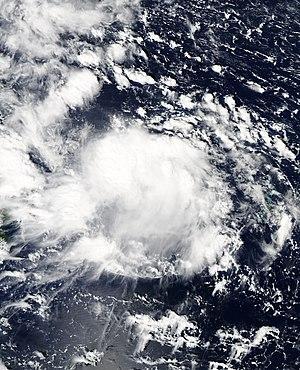
La saison cyclonique 2013 n'a pas de date spécifique de début ou de fin selon la définition de l'Organisation météorologique mondiale. Cependant, les cyclones tropicaux dans ce bassin montrent un double pic d'activité en mai et en novembre. Les vents dans le Pacifique ne sont pas enregistrés sur une minute mais sur dix minutes.